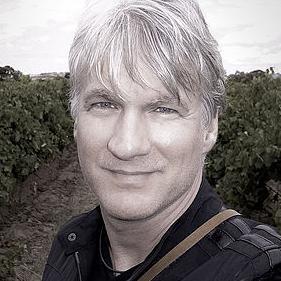
Age: 49